SPF-18

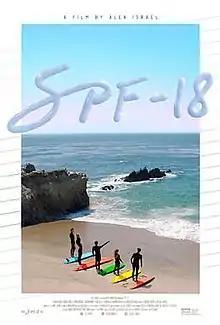
Promotional poster

SPF-18 is a 2017 American coming-of-age romantic comedy film directed by Alex Israel in his directorial debut. Israel co-wrote the screenplay with Michael Berk. The film stars Carson Meyer, Noah Centineo, Bianca A. Santos, Jackson White, Molly Ringwald and Rosanna Arquette, and is narrated by Goldie Hawn.